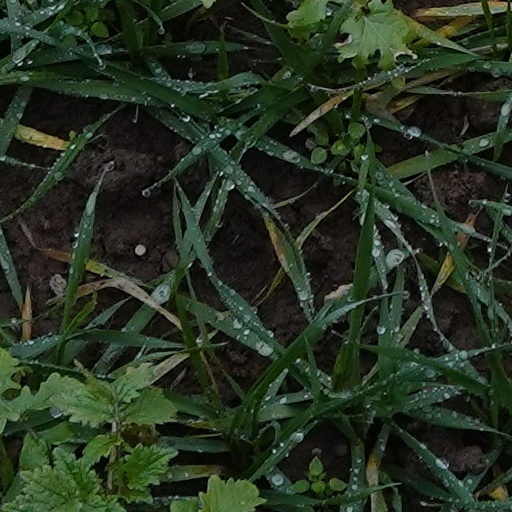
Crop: wheat